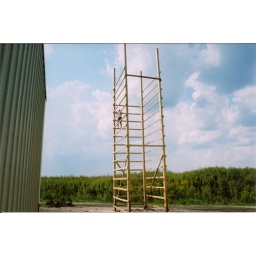
2006 - September 9 - me painting the climbing wall I was building in Boswell.